Jesse James

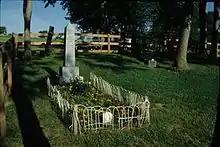
Jesse James Gravestone in Kearney, Missouri

On April 3, 1882, after eating breakfast, the Fords and Jameses went into the living room before traveling to Platte City for a robbery. From the newspaper, James had just learned that gang member Dick Liddil had confessed to participating in Wood Hite's murder. He was suspicious that the Fords had not told him about it. Robert Ford later said he believed that James had realized they were there to betray him. Instead of confronting them, James walked across the living room and laid his revolvers on a sofa. He turned around and noticed a dusty picture above the mantle, and stood on a chair to clean it. Robert Ford drew his weapon and shot the unarmed Jesse James in the back of the head.